Antje Rávik Strubel

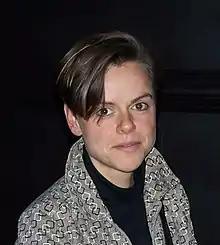
Antje Rávik Strubel in 2005

Antje Rávik Strubel, also known as Antje Rávic Strubel (born 12 April 1974) is a German writer, translator, and literary critic. She lives in Potsdam.